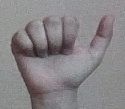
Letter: dhad